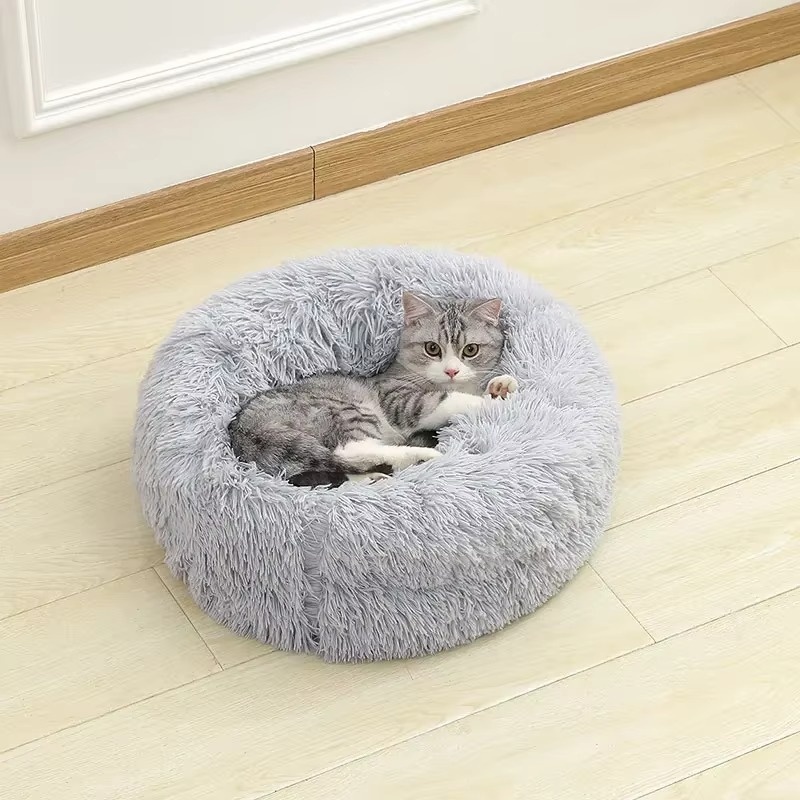
BowLift | Plush Comfort Pet Bed - Ultra-Soft Cushioned Sofa for Dogs and Cats
Luxurious Comfort for Your Pet Imagine… your furry friend tossing and turning all night, trying to find a comfy spot. That pain disappears with our ultra-soft, plush pet bed designed to provide the ultimate comfort for your pet’s rest. Endless Benefits for Your Pet's Health This bed offers a perfect blend of support and cushion, helping to alleviate joint pain while providing a snug space for your pet’s all-day relaxation and overnight sleep. Designed With Love for Pets Featuring premium long plush material for unparalleled softness and warmth, our pet bed is spacious enough for most breeds. Its nonslip bottom keeps the bed in place to ensure safety and stability. Proven Quality and Durability Constructed from high-quality materials, our pet bed is designed to withstand regular use, ensuring longevity and retaining shape over time. It's easy to clean and maintain, retaining its plush texture wash after wash. Why Choose Us? Superior Comfort Joint Support Durable Construction Non-Slip Safety Easy Maintenance Stylish Design for Any Home Décor Specifications: Material: Premium Long Plush Base: Non-slip fabric
Brand: BowLift
Category: Animals & Pet Supplies > Pet Supplies > Pet Beds > Donuts